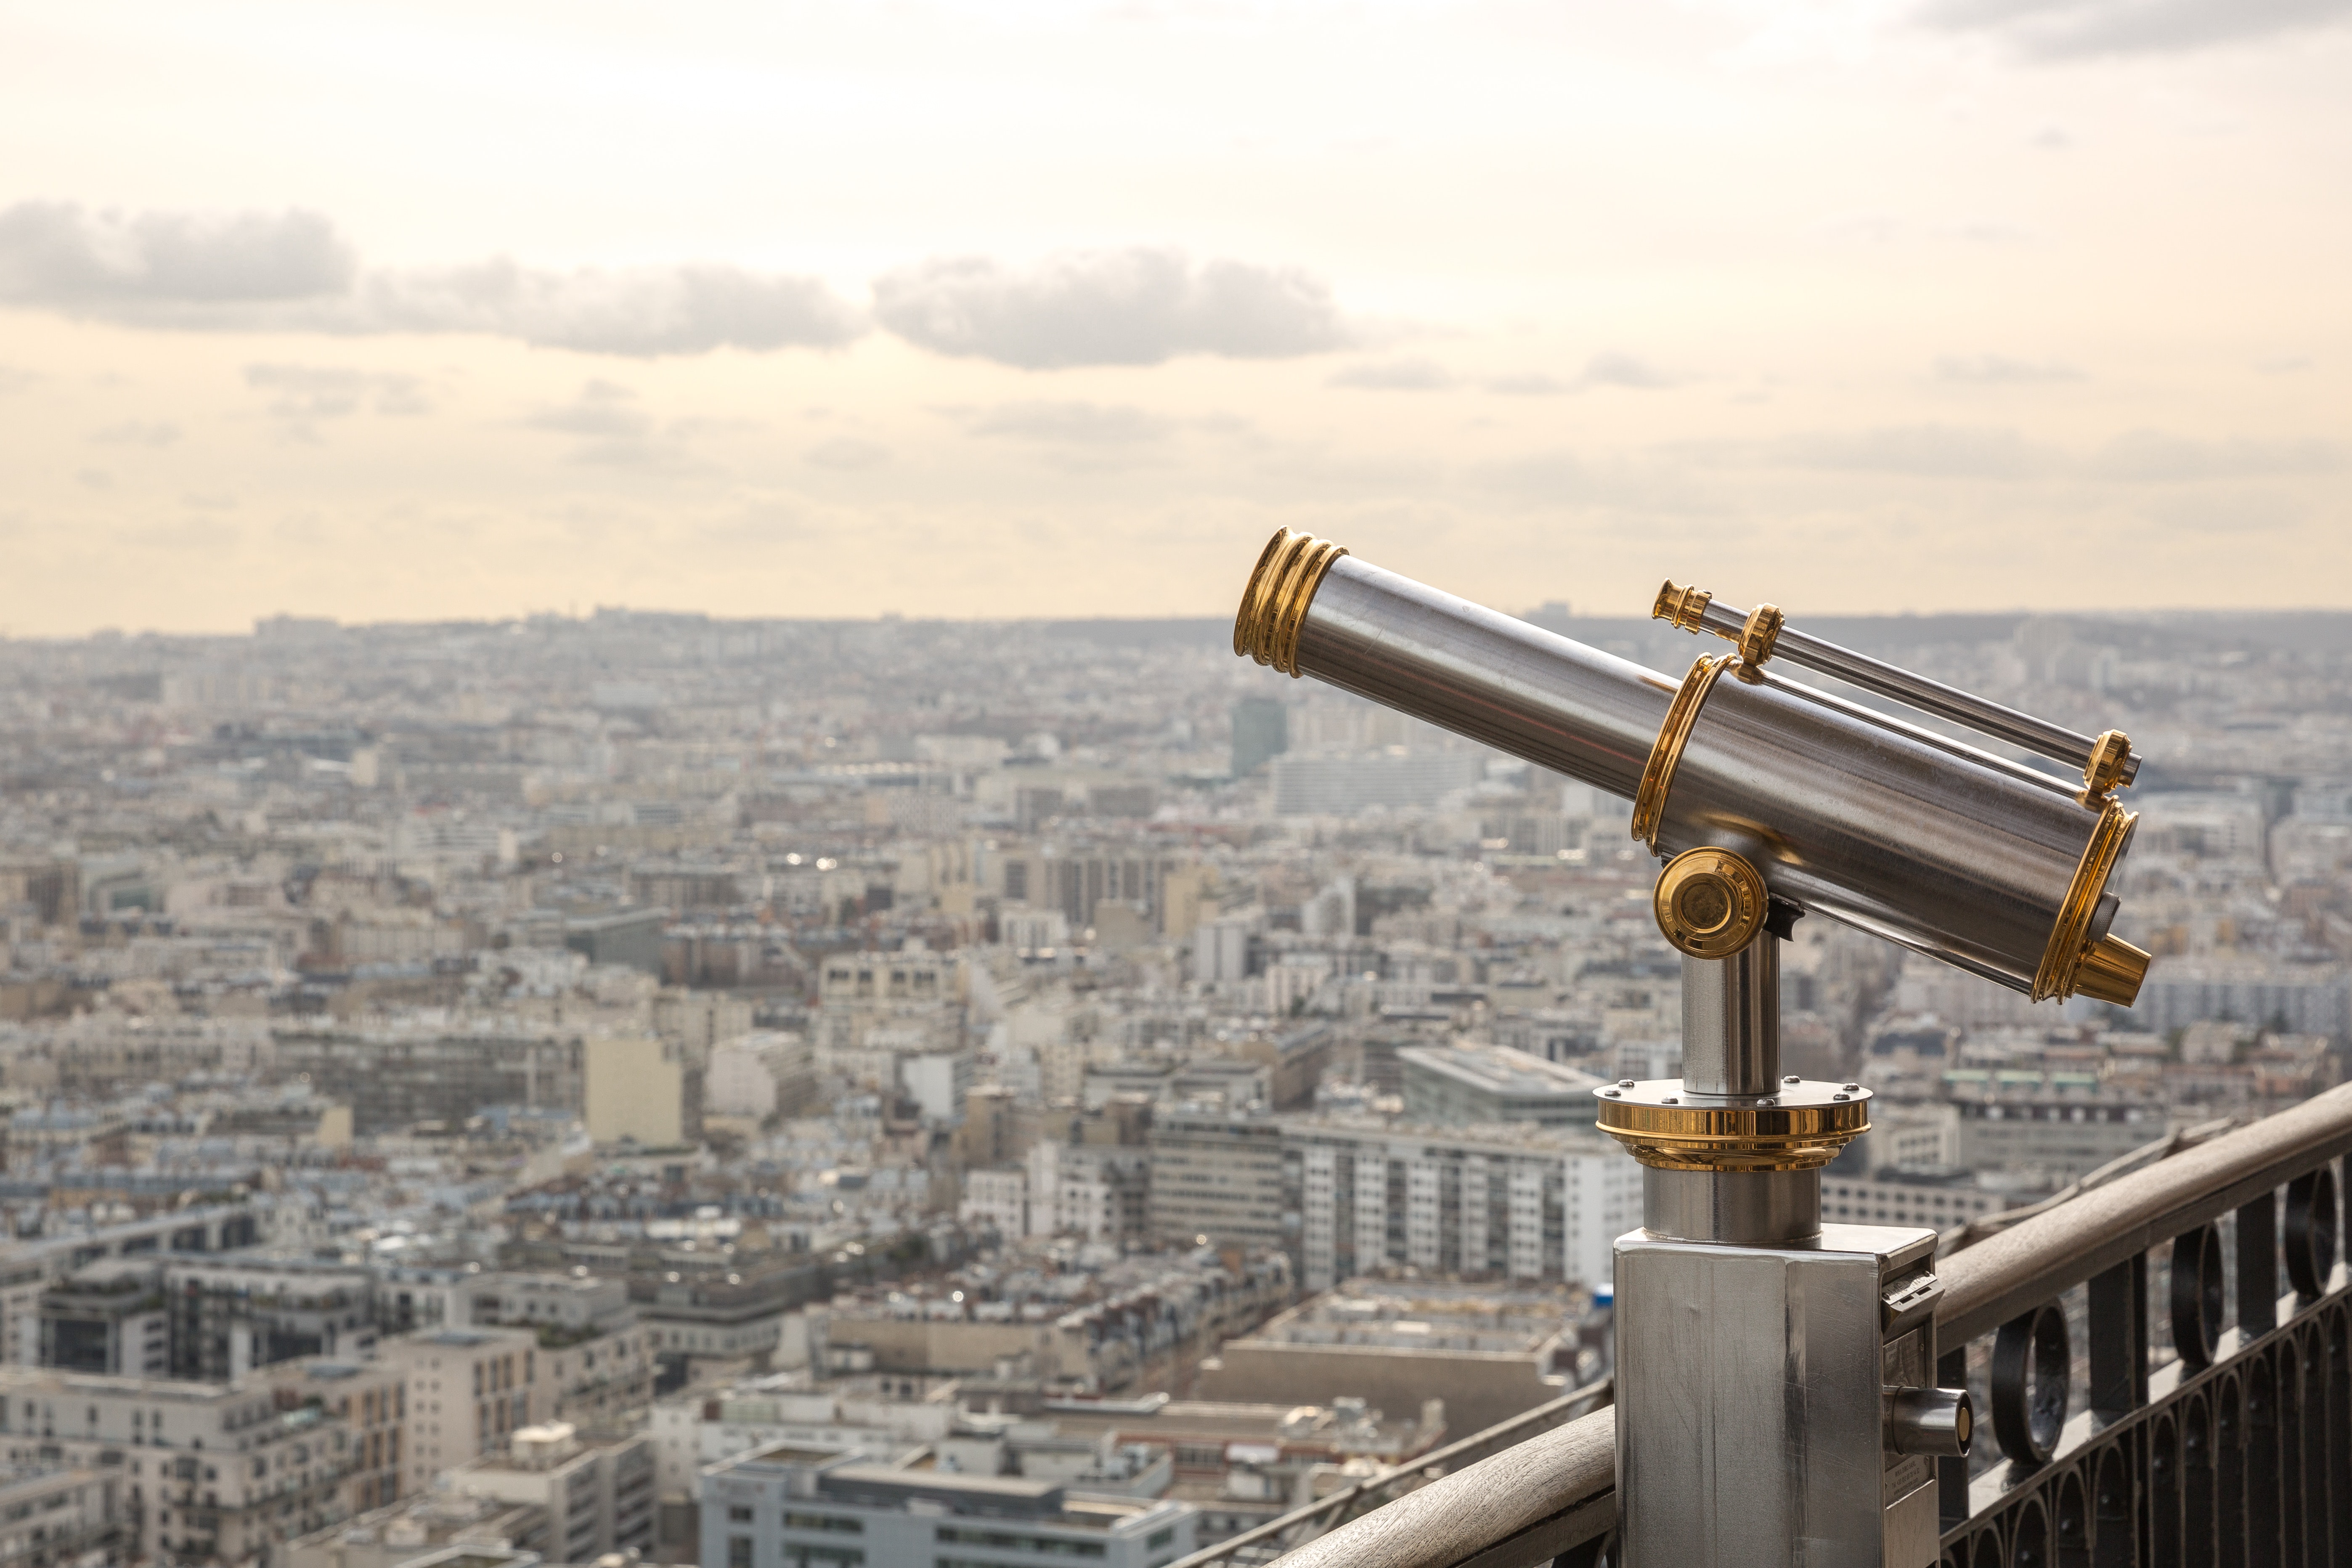
landmark, urban area, sky, city, architecture, skyline, telescope, tower, cityscape, skyscraper, photography, building, cloud, landscape, metropolis, metal, tower block, optical instrument